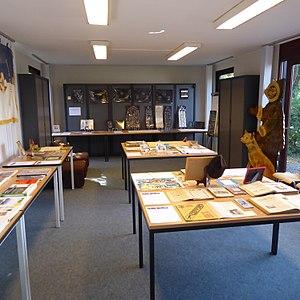
Une partie de l'exposition qui s'est tenue à l'Arca lors des Journées du patrimoine 2017
Les Archives du monde catholique sont un centre spécialisé rattaché à l’Université catholique de Louvain.